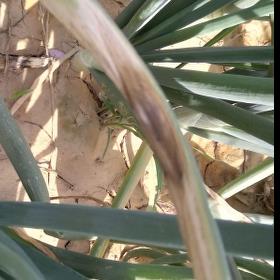
Crop: Onion
Condition: alternaria-d